Hunt–Lenox Globe

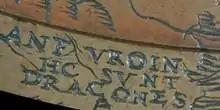

The Lenox Globe is a hollow red copper globe without any green or black patina that measures ca. 112 millimetres (ca. 4.4 in) in diameter. The phrase "HIC SVNT DRACONES" appears just below the equator on the eastern coast of Asia.